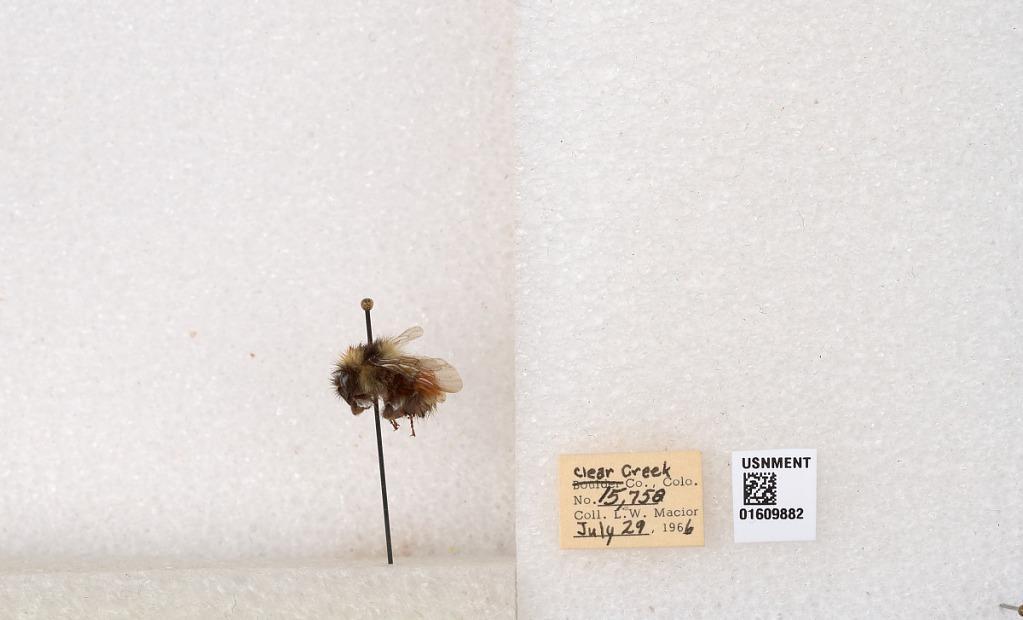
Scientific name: Bombus (Pyrobombus) sylvicola Kirby
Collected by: L. Macior
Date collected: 1966-7-29
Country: United States
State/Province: Colorado
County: Clear Creek
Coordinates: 39.6856, -105.645